Toyota MR2

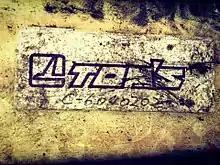
The TOM'S authenticity logo embedded in most of their body kits, including those of the T020's.

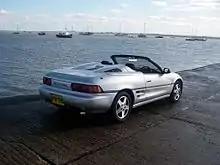
An MR Spider with the unique engine lid.

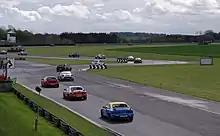
The MR2 Championship, a series in the UK that makes use of both the SW20 and ZZW30 models. Both cars are kept relatively stock except for the addition of safety equipment.

Apart from Toyota Racing Development, TOM'S also released official body kits and a variety of tuning parts for the MR2. The "T020" as it was called, was powered by a naturally aspirated 2.2L stroked 3S-GE that produced at 6,800 rpm, this was due to more aggressive "F3" cams, a stroker kit, better intake flow with the aid of the "TOM'S Hyper Induction Carbon" intake kit, and an upgraded exhaust system labeled the "TOM'S Barrel", a lightened flywheel was also equipped to help the engine rev easier. The T020 also featured a more race-oriented suspension/chassis set up via camber kits, upgraded tie-rods, strut bars, roll center adjusters, stiffer springs, race shock absorbers, and sports brake pads. These modifications lowered the vehicle's center of gravity for increased agility and stability while cornering. The engine modifications enabled the T020 to accelerate from in 4.9 seconds. A sportier look was given to the vehicle as well through engine scoops, side skirts, a Ferrari 348-esque rear light grille, forged wheels, revised bumper designs, and a larger rear spoiler.